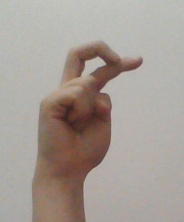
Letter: zay